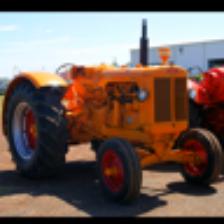
Label: NonHuman